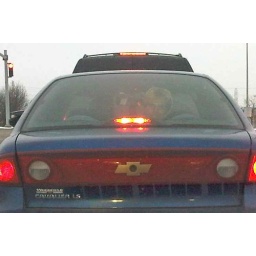
Creepy mask in back of a car window